Question: Please indicate a possible affordance area of the bed that can be used for sitting on
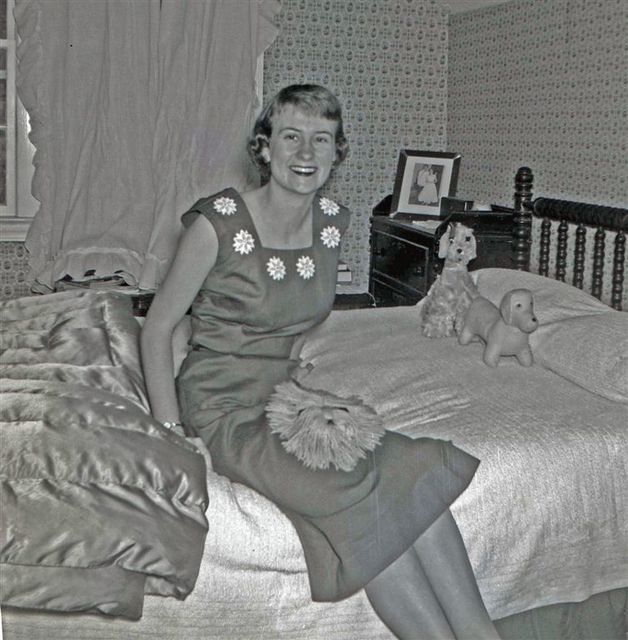
Answer: [0, 295, 625, 637]